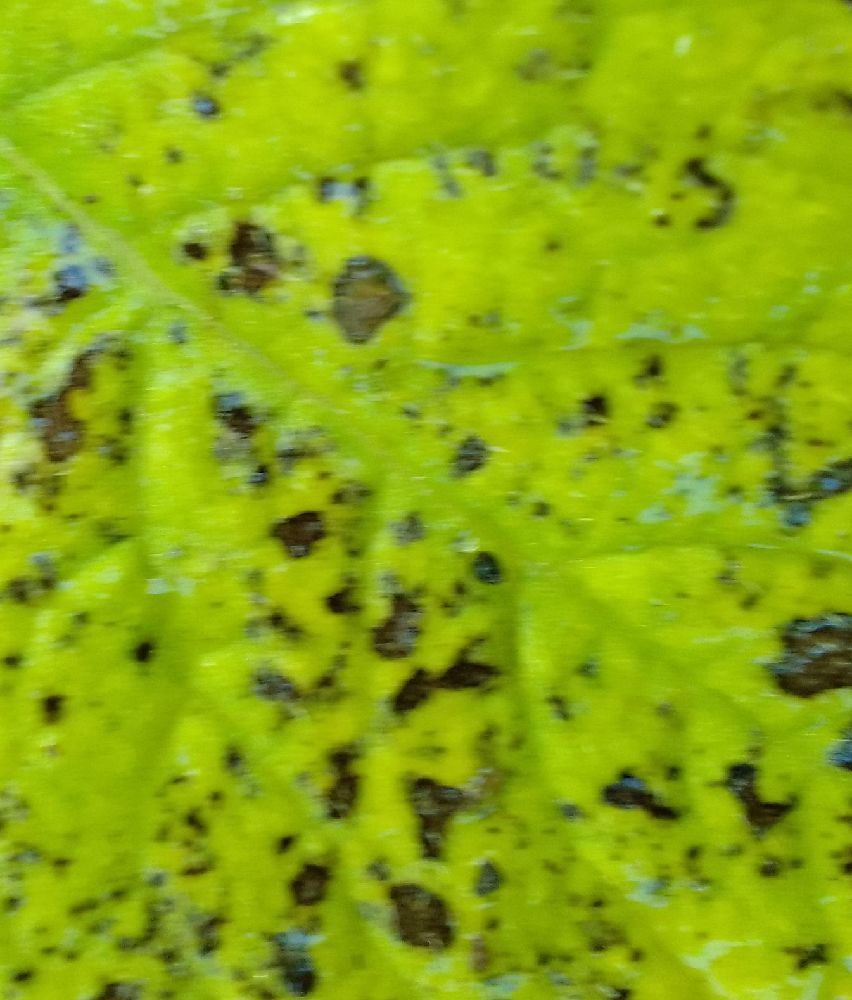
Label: Early blight